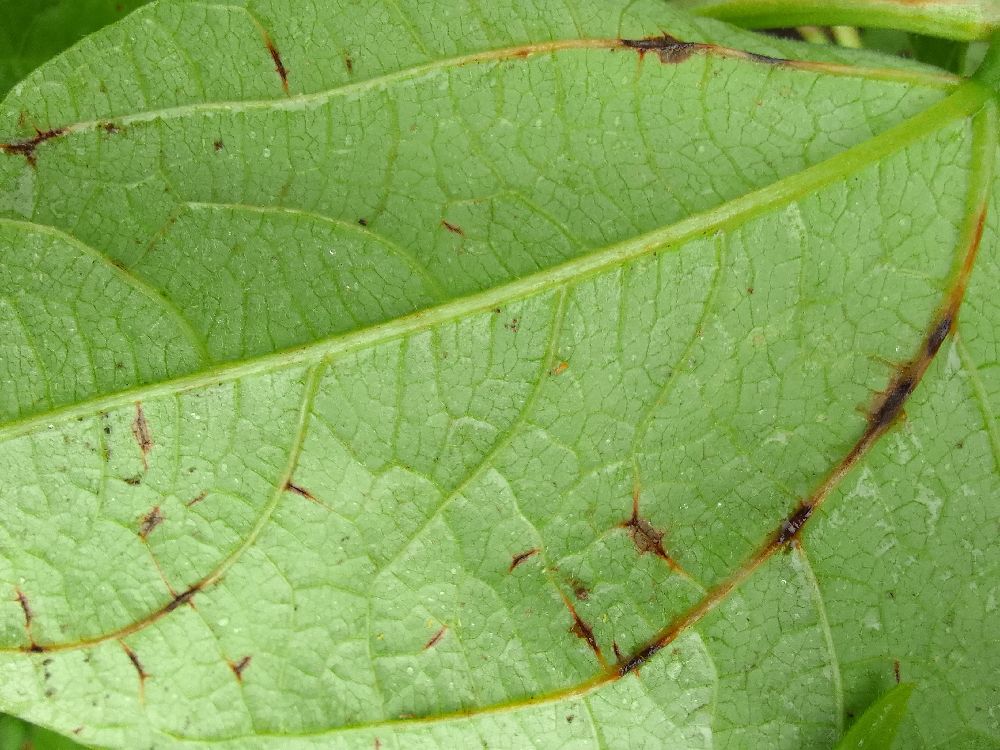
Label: anthracnose